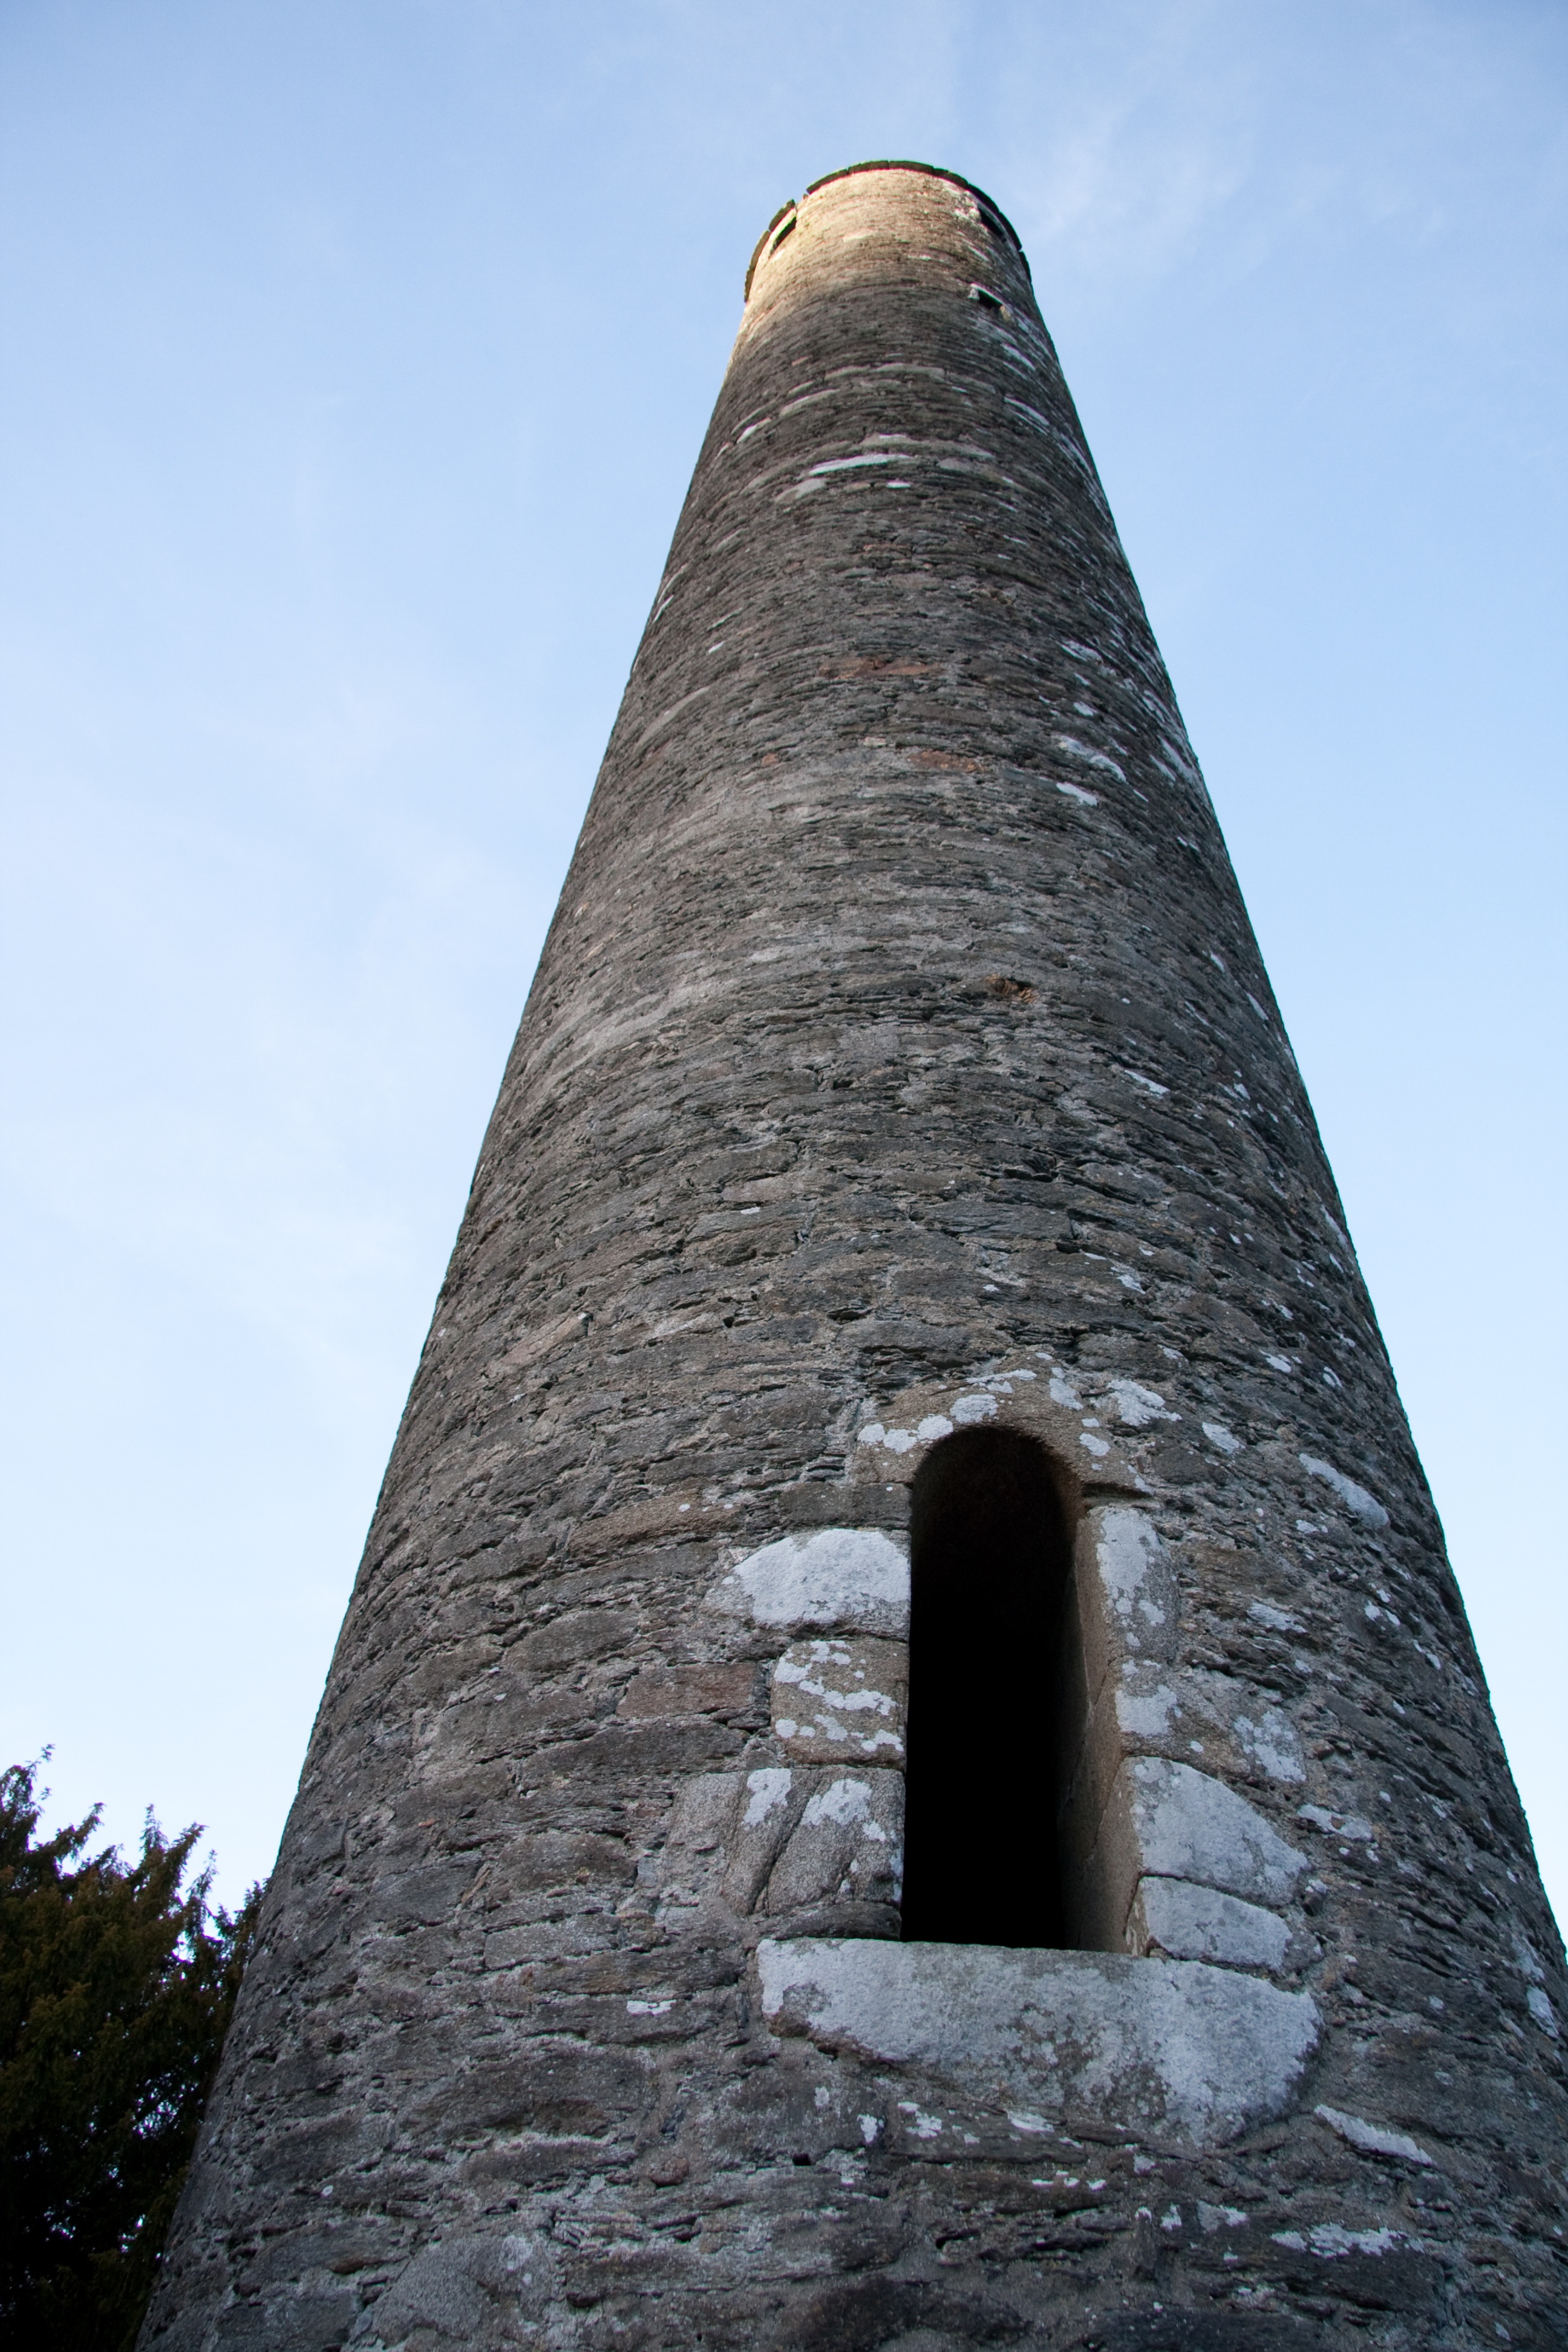
rock, stone, monument, tower, landmark, chapel, bell tower, temple, ruins, steeple, monolith, archaeological site, ancient history